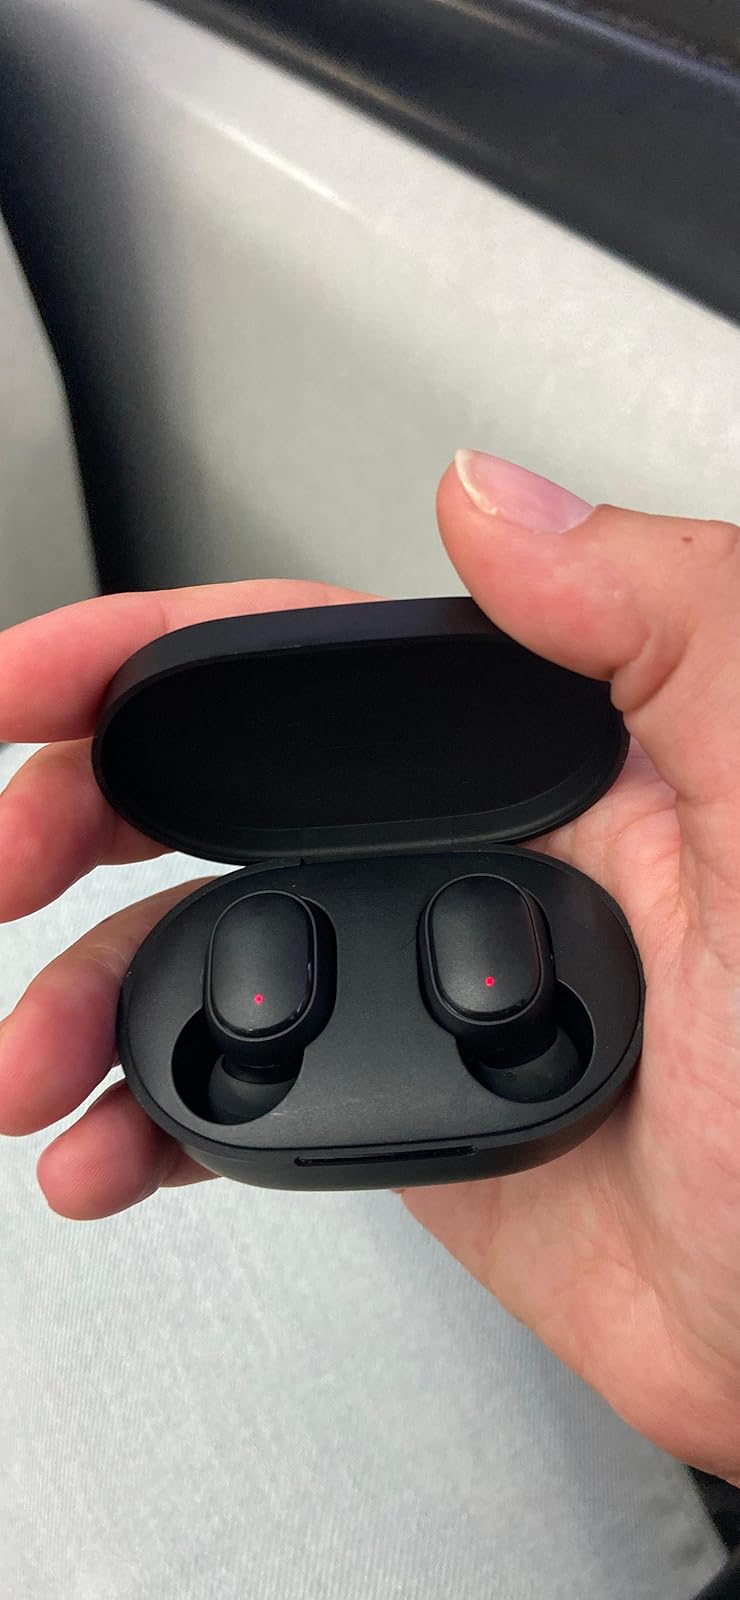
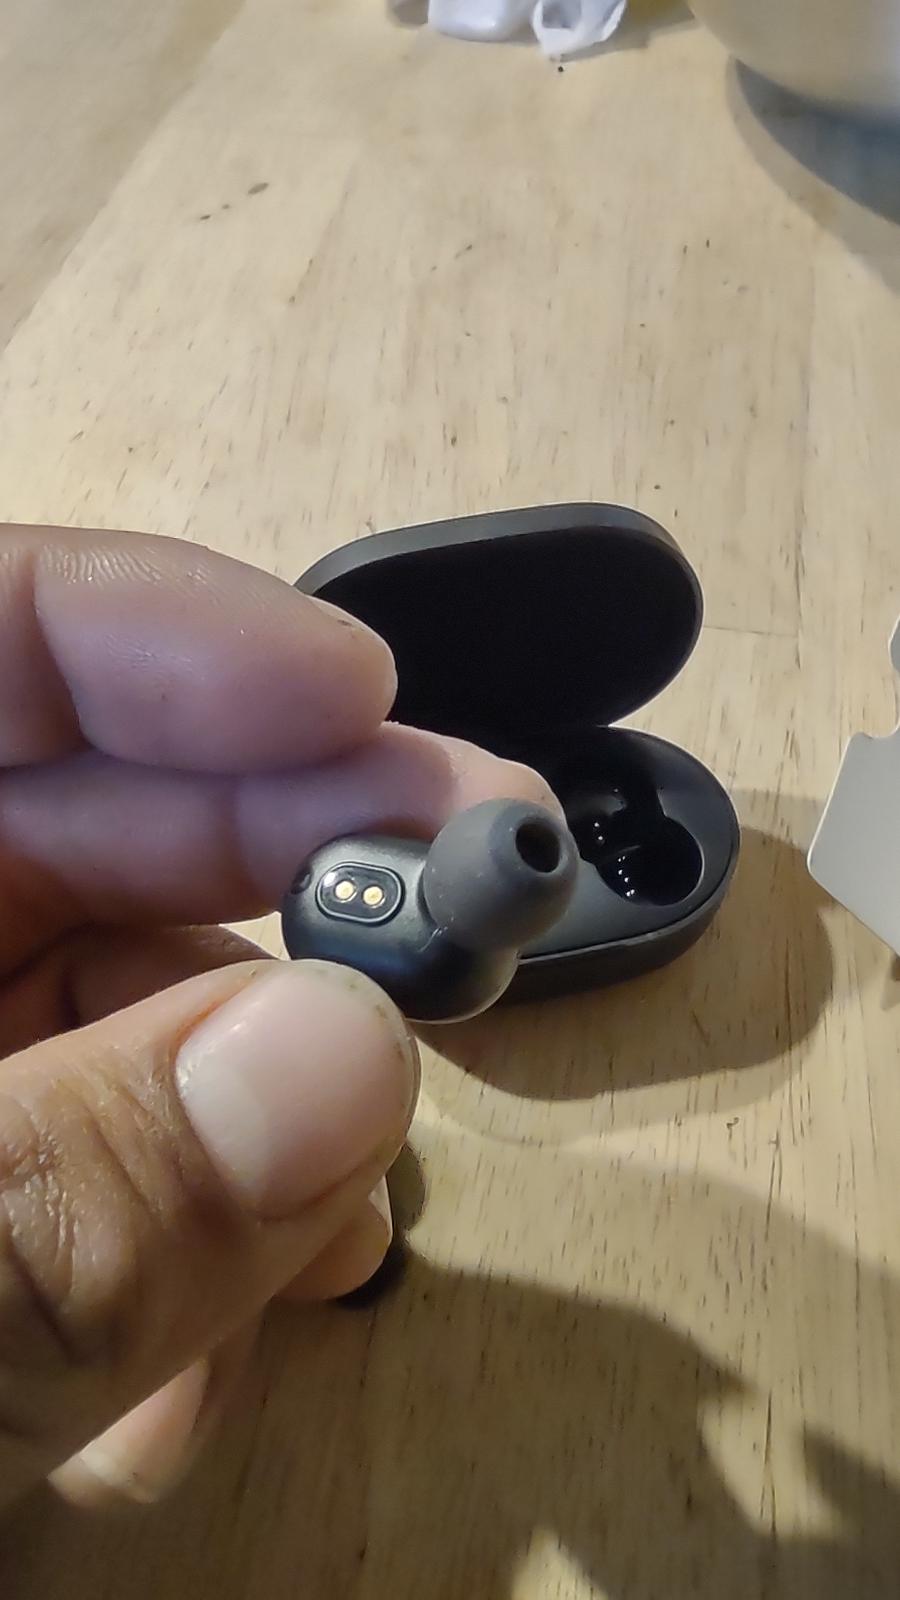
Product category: earbuds
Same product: yes